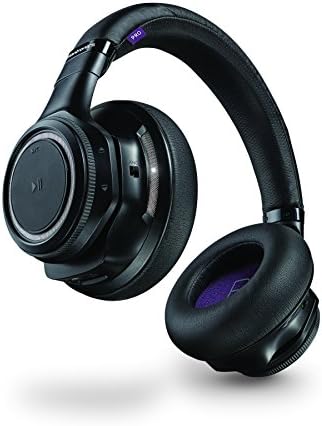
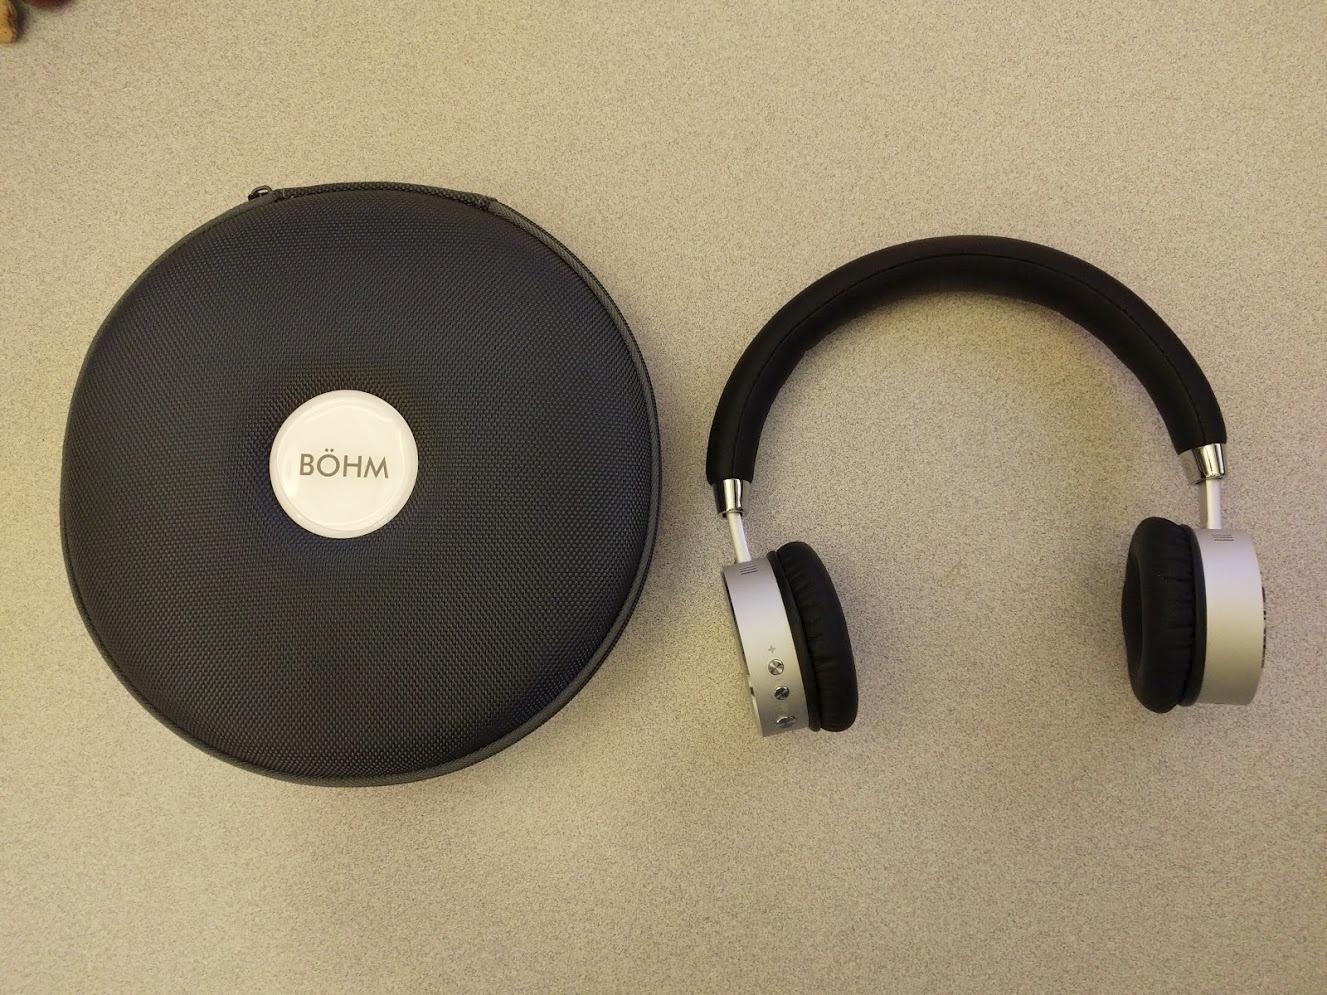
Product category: headphones
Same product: no